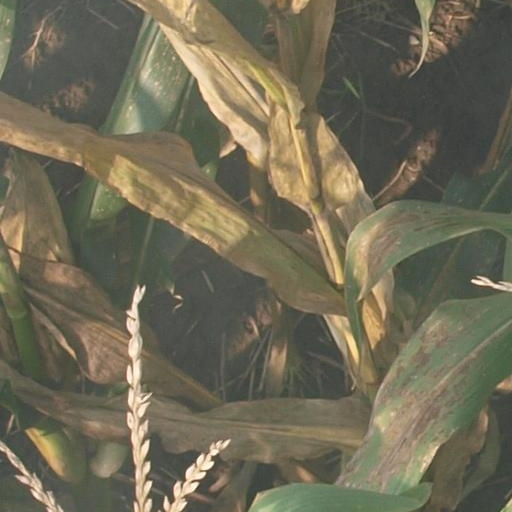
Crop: maize; corn